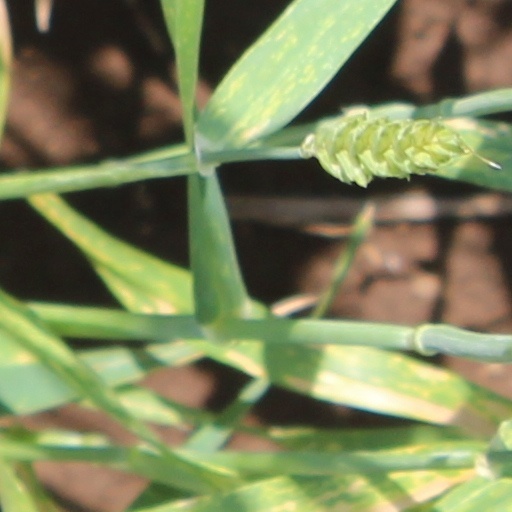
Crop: wheat